Turkish High Sculptors Society

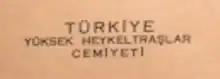

Turkish sculptors could not or had not become united to be organized professionally for a long time until the Sculptors Society was founded in 1948 as Turkish Sculptors Society (Turkish: Türk Heykeltıraşlar Cemiyeti) by Ali Hadi Bara, Nusret Suman, Yavuz Görey, Kamil Sonat, Hüseyin Anka, Ratip Aşir, Kenan Yontuç, Turgut Pura, Hakkı Atamulu and Burhanettin Durupınar. In 1961, the name was changed to Turkish High Sculptors Society (Turkish: Türk Yüksek Heykeltıraşlar Cemiyeti). Through those years, until at least 1974, the organisation continued to operate without being able to be recognised as a functioning and effective professional body according to some sources. Other sources have stated that the society has undoubtedly been a necessary organisation for the international art scene of sculpture and has become a large collection of artists that has even brought forth an important exhibition (1968) with the efforts of İsmail Gökçe, who was the president of the society for some time. Muzaffer Doğan Ertoran was also the president for some time.